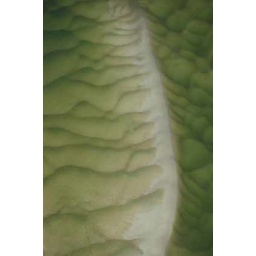
Sand bar in river